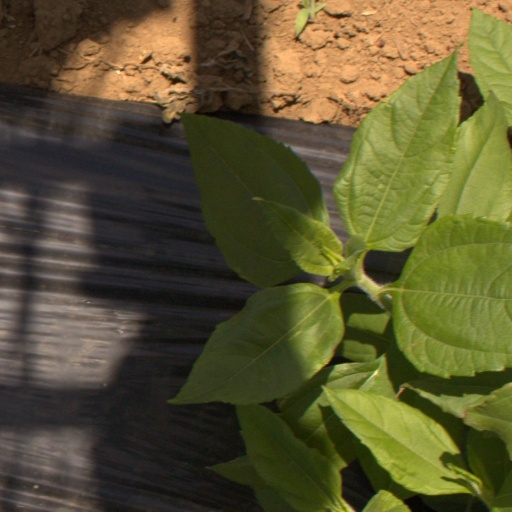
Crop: Jerusalem artichoke